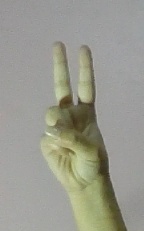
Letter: taa